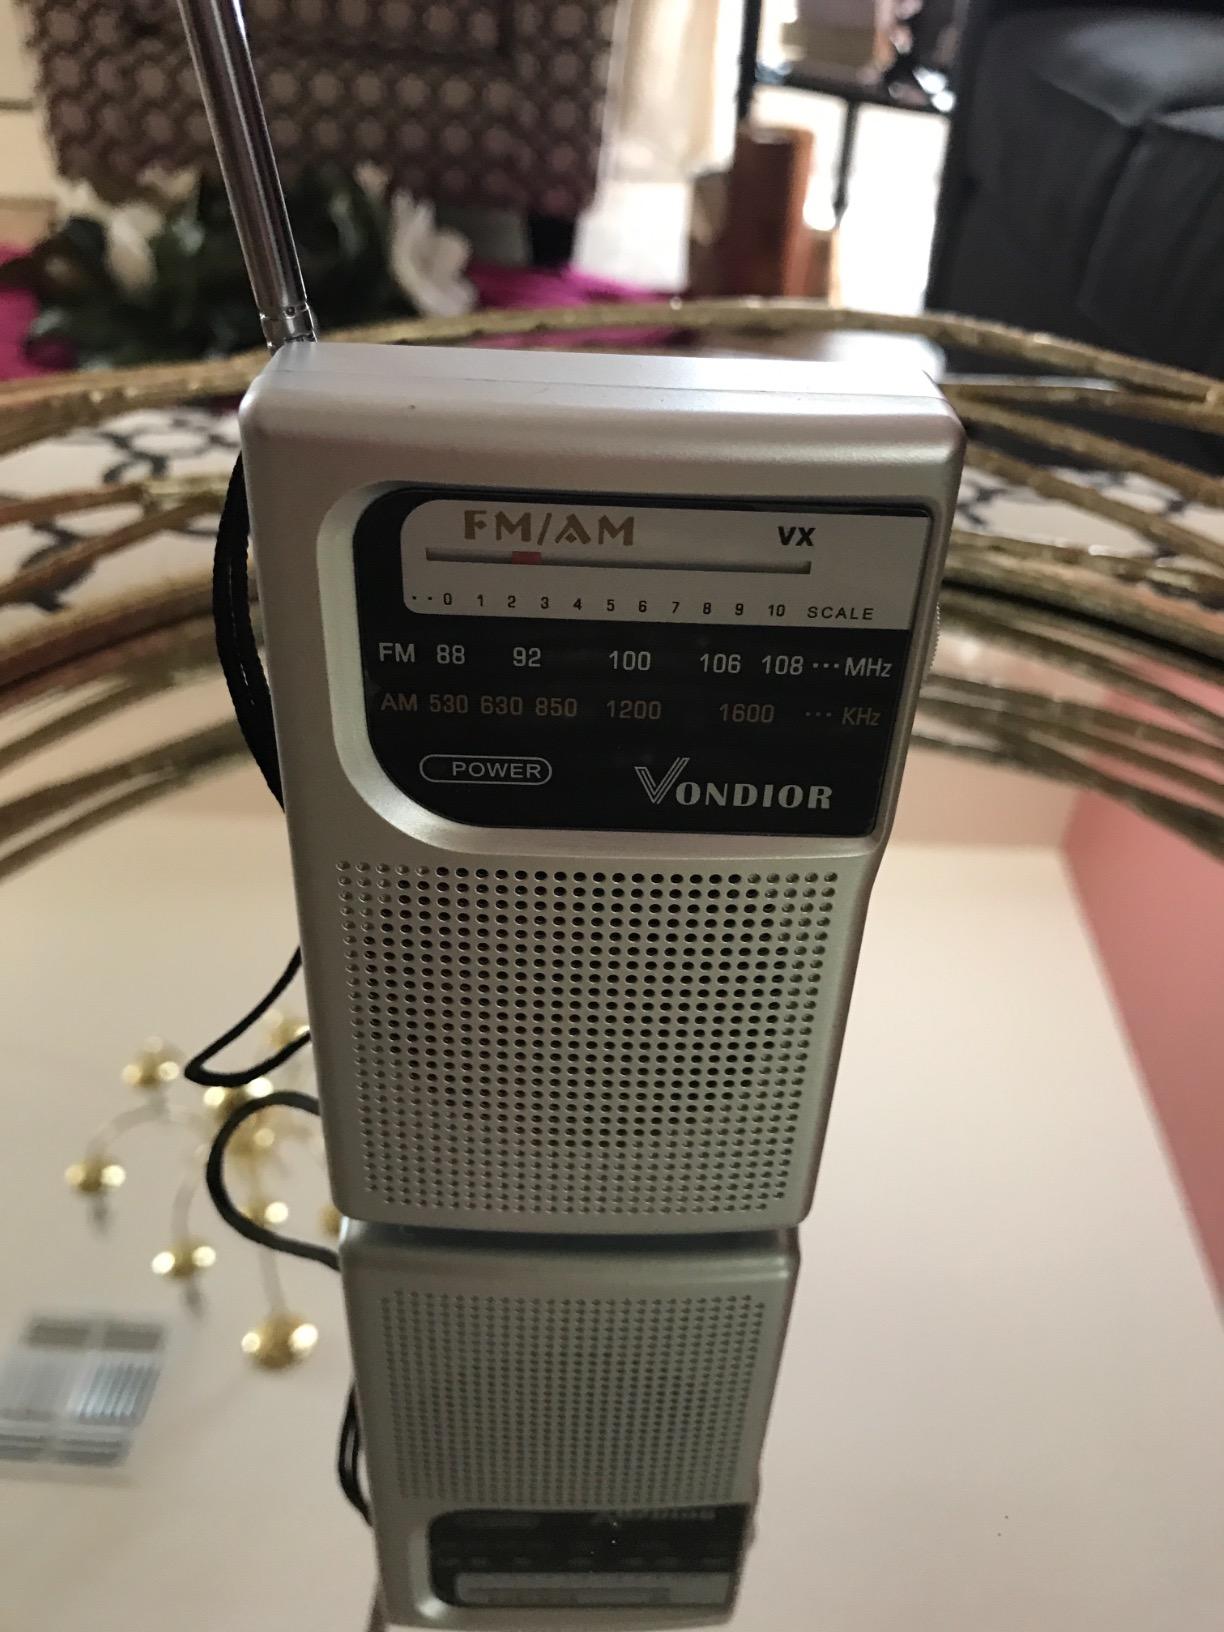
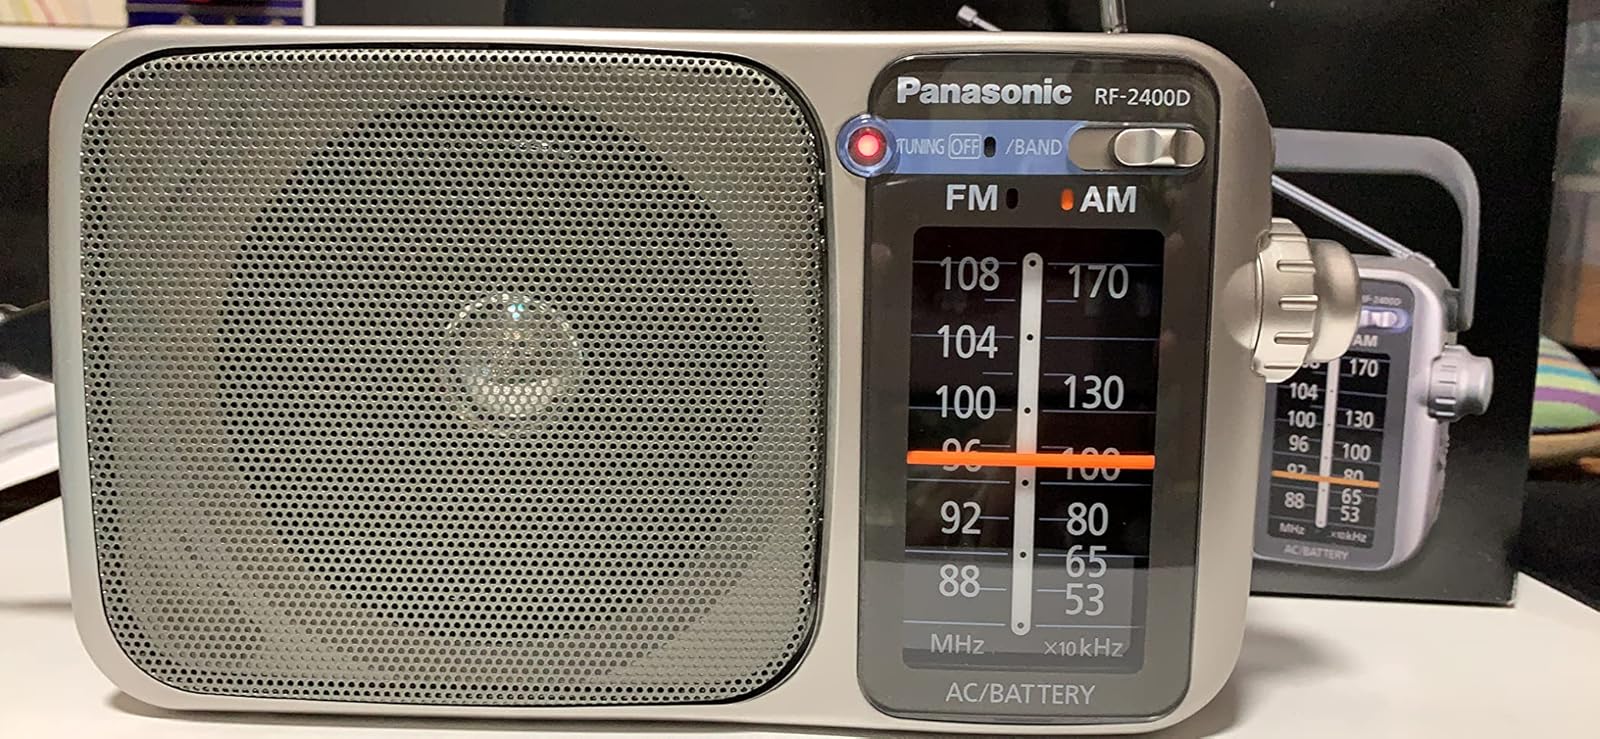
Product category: radio
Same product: no